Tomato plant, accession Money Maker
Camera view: vertical (180 deg); turntable rotation: 240 degrees
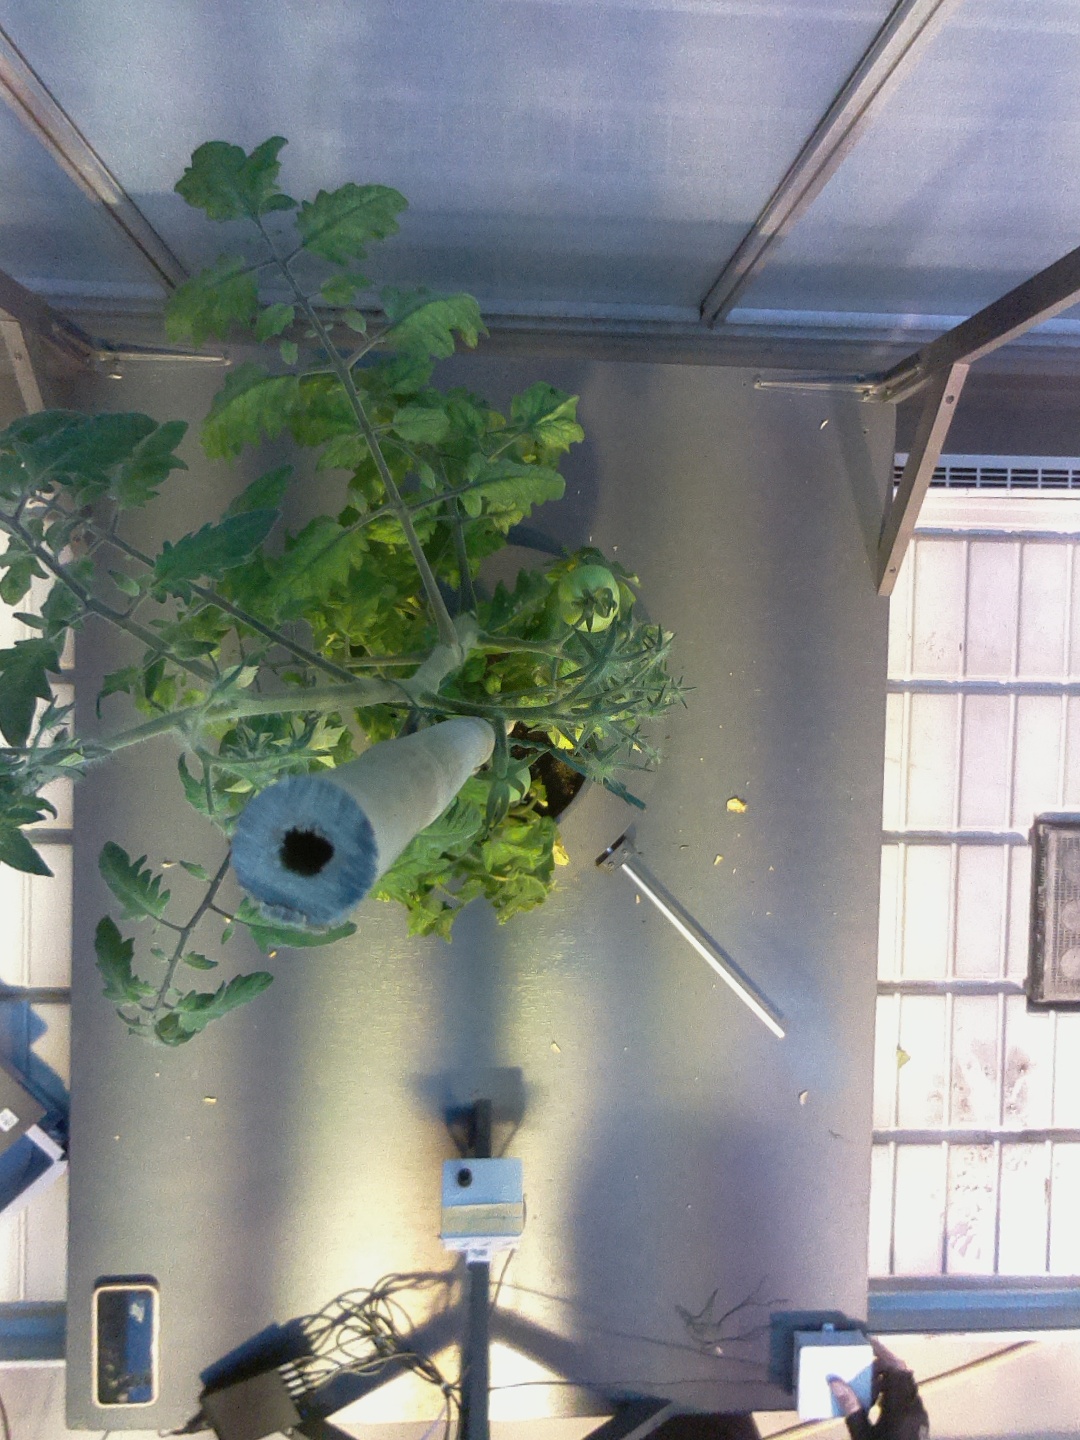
BBCH growth stage 72: 20%-30% of final fruit size